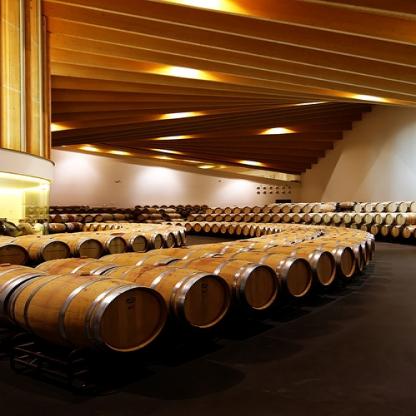
Scene: Indoor